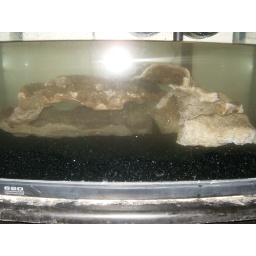
Feb 19 - base rock put in